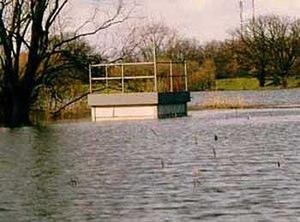
Reconstruction du sommet d'un mirador à Gartow, Allemagne
Jean-Lucien Guillaume, né le 29 mai 1960 à Lyon, est un plasticien et peintre français.